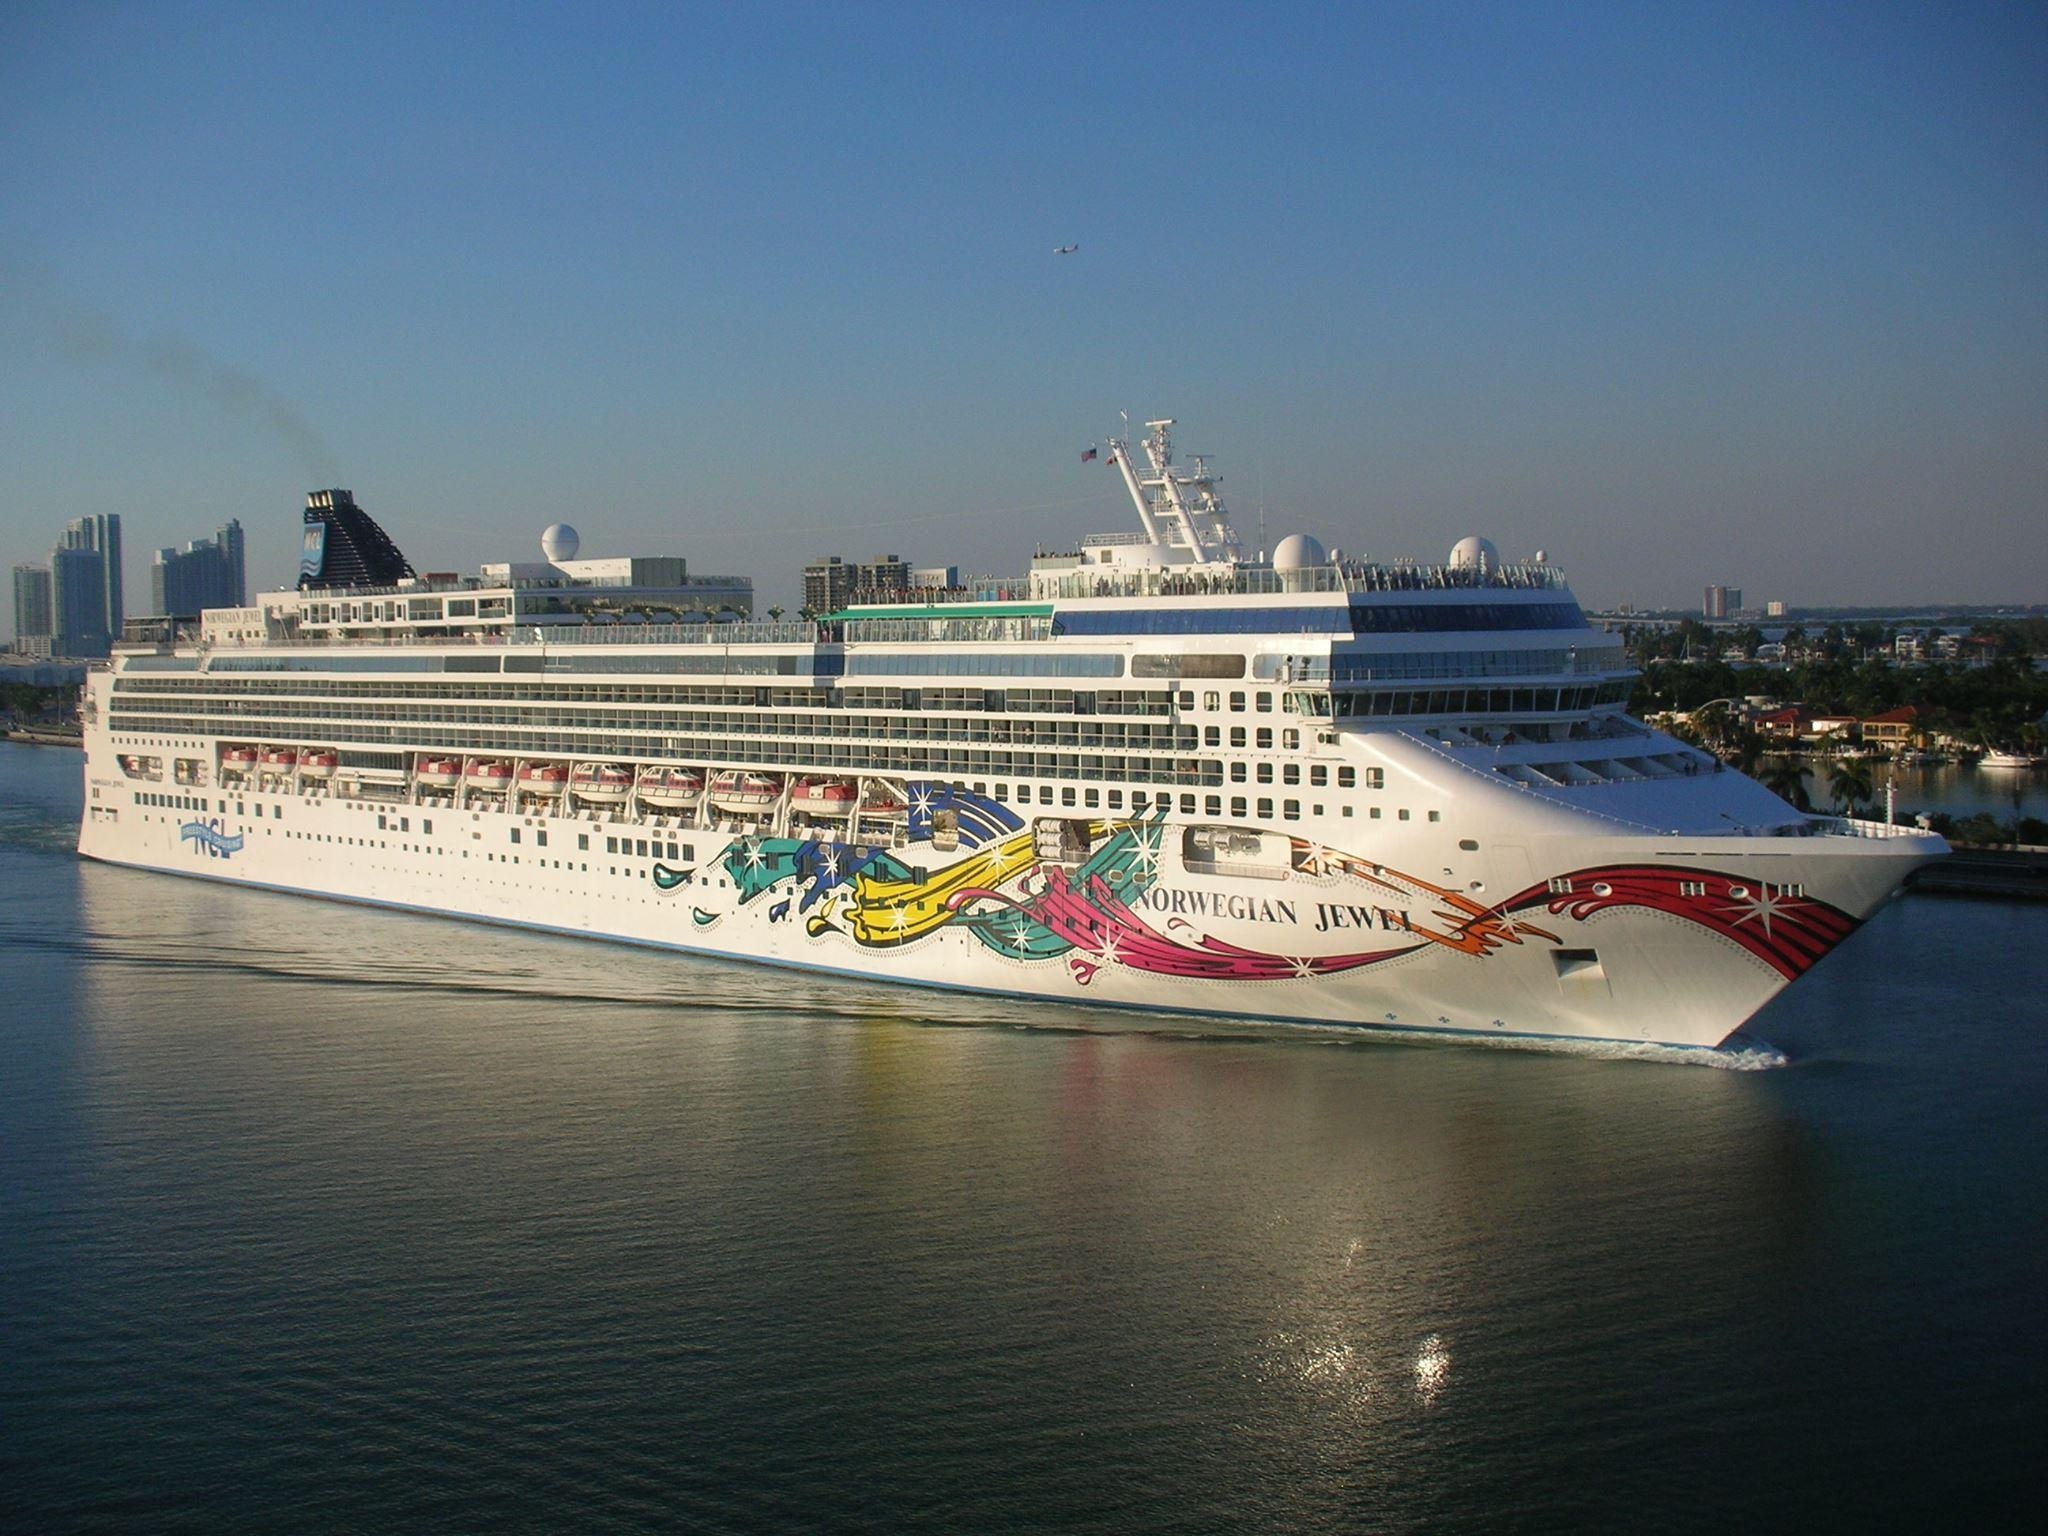
sea, boat, ship, vehicle, tourism, cruise, watercraft, cruise ship, motor ship, passenger ship, freight transport, ocean liner